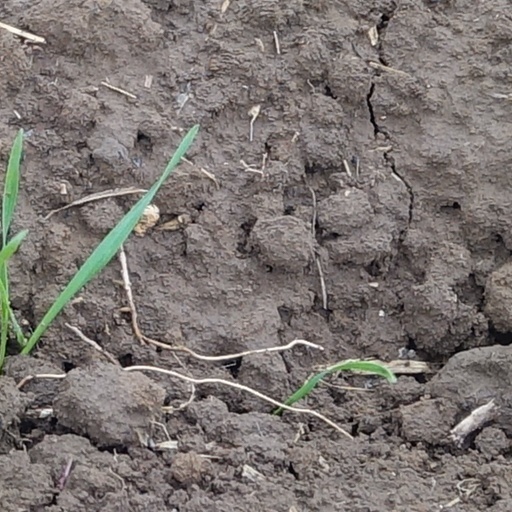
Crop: wheat